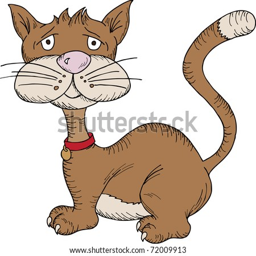
hand drawn illustration of a cartoon cat